H2 Hinde Tree

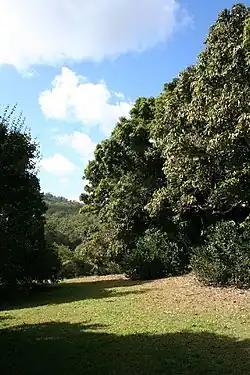
H2 Hinde Tree, 2008

The H2 Hinde Tree is a heritage-listed tree of the species "Macadamia integrifolia" at Colliston, 926 Gilston Road, Gilston, City of Gold Coast, Queensland, Australia. It was added to the Queensland Heritage Register on 14 August 2008.